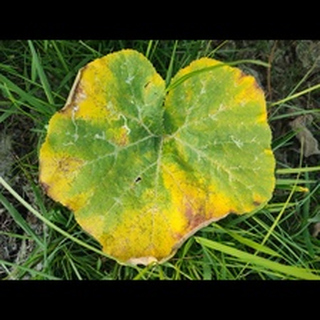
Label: pumpkin_downy_mildew